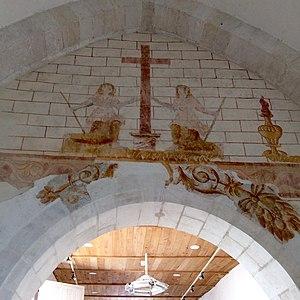
Décor sur arc triomphal
L'église du prieuré Saint-Martin à Vallenay, ou plus simplement l'église Saint-Martin de Vallenay est une ancienne église romane située à Vallenay, désaffectée depuis la construction voisine de l'église Saint-Roch de la fin du XIXᵉ siècle. Elle est inscrite au titre des monuments historiques en 1998, en raison de la présence de fresques datant du XIIᵉ siècle.